Low-carbon economy

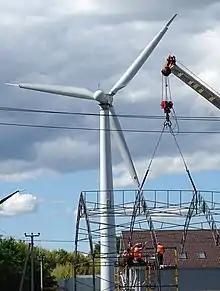
Wind Turbine with workers in Boryspil, Ukraine

On the international scene, the most prominent early step in the direction of a low-carbon economy was the signing of the Kyoto Protocol, which came into force in 2005, under which most industrialized countries committed to reduce their carbon emissions.